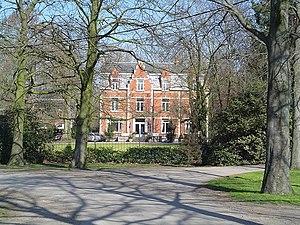
Cette page regroupe l'ensemble des monuments classés de la ville d'Evergem.